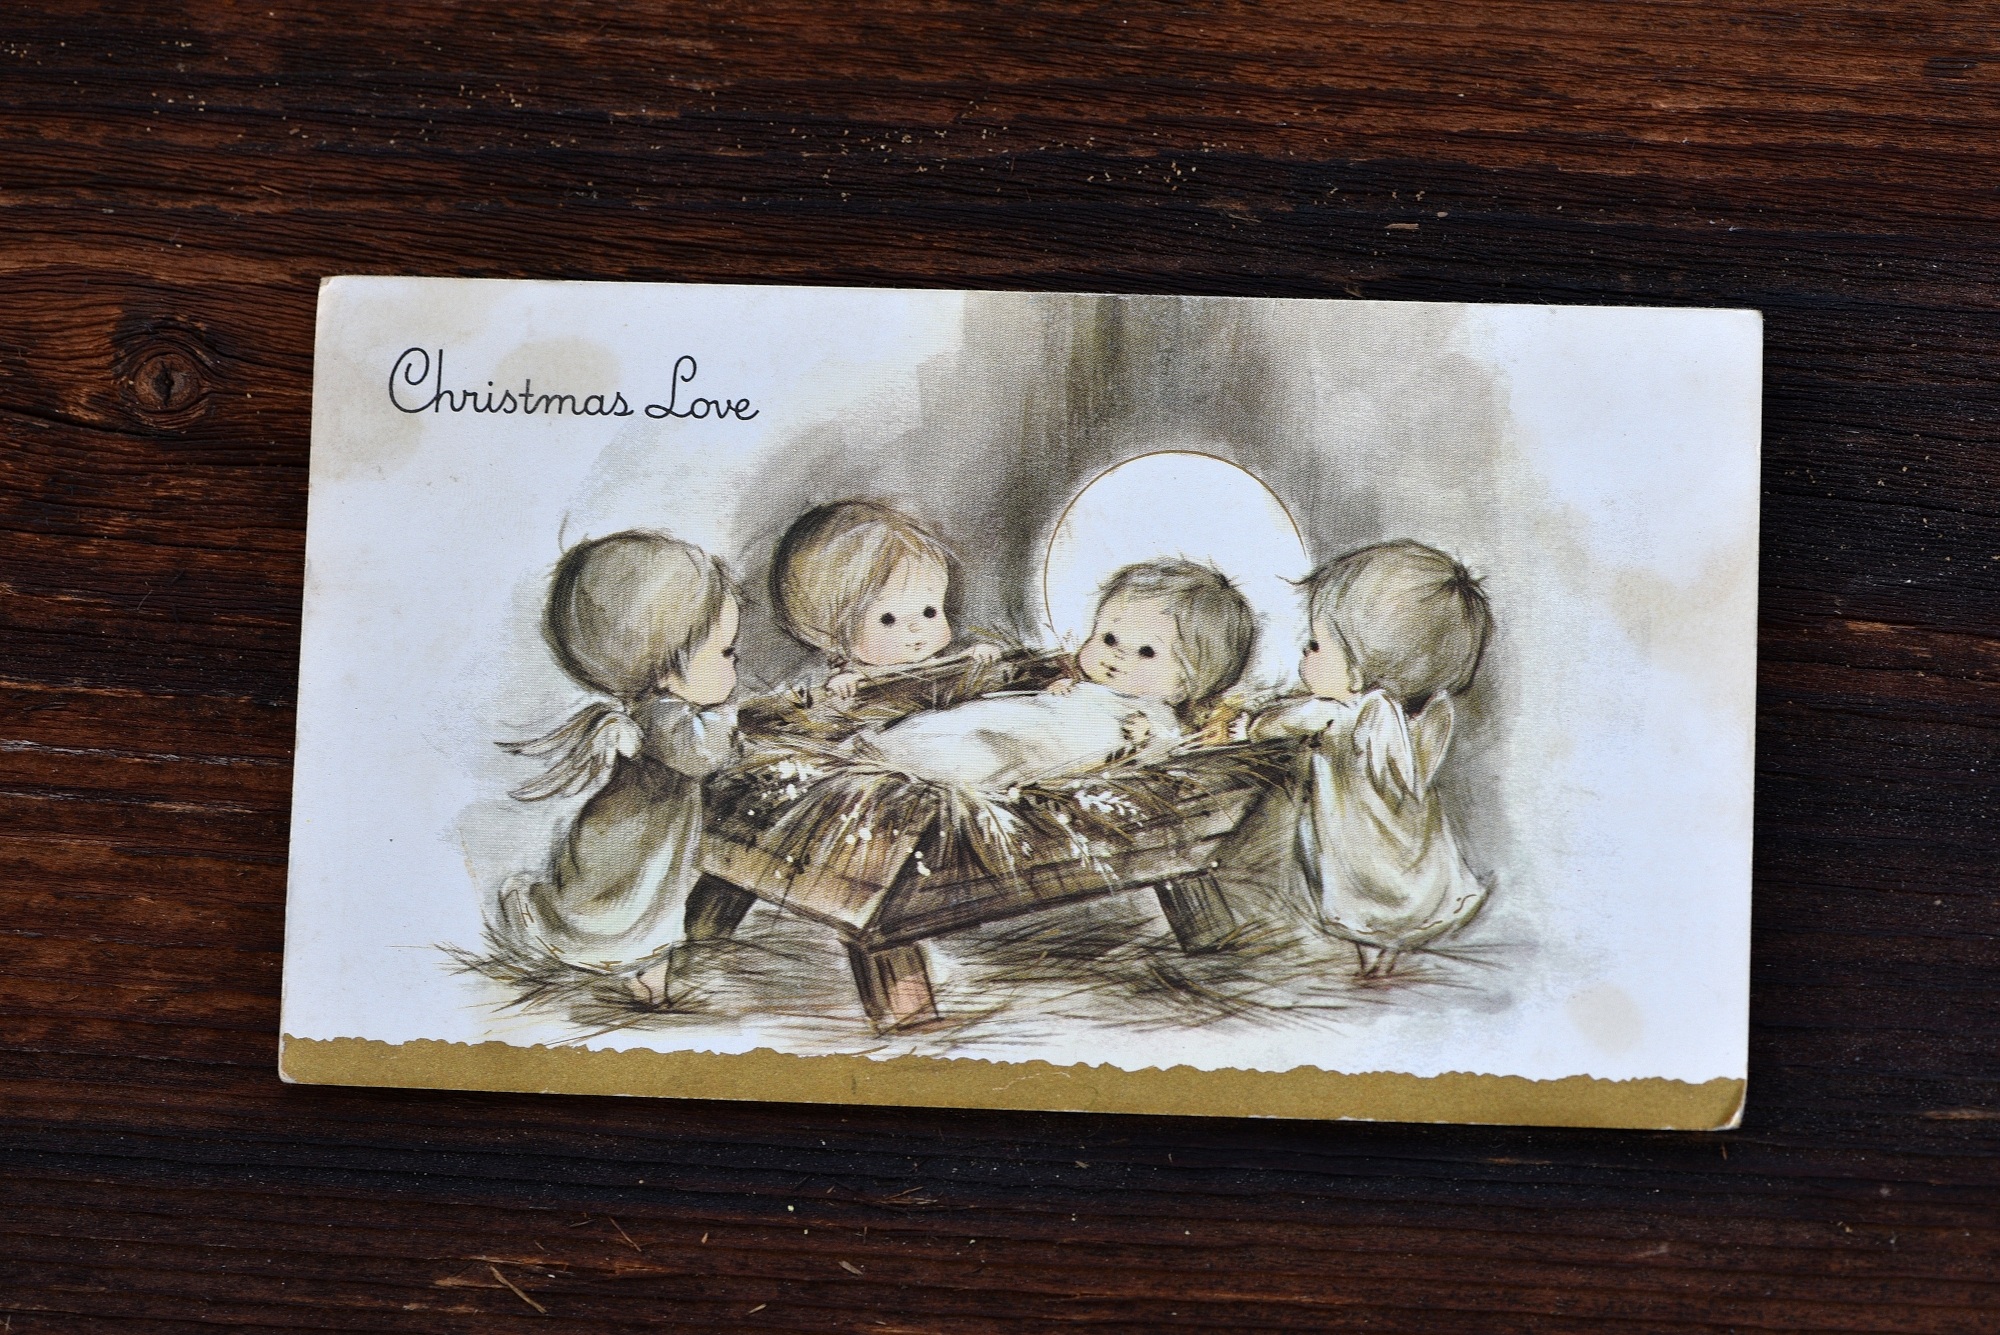
wood, old, child, christmas, close, map, painting, art, sketch, drawing, picture frame, relief, used, christmas card